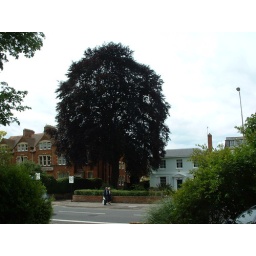
Oxford again: the tree in front of Julius 's house